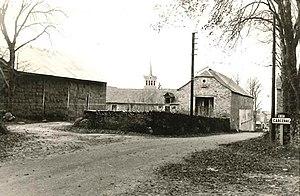
Village de Carcenac-Salmiech
La famille de Barrau, anciennement Barrau, est une famille subsistante de la noblesse française, originaire de la province du Rouergue de nos jours le département de l'Aveyron, en France.